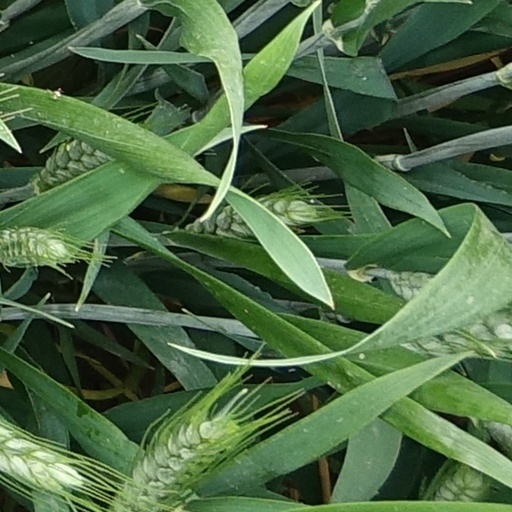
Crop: wheat